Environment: real
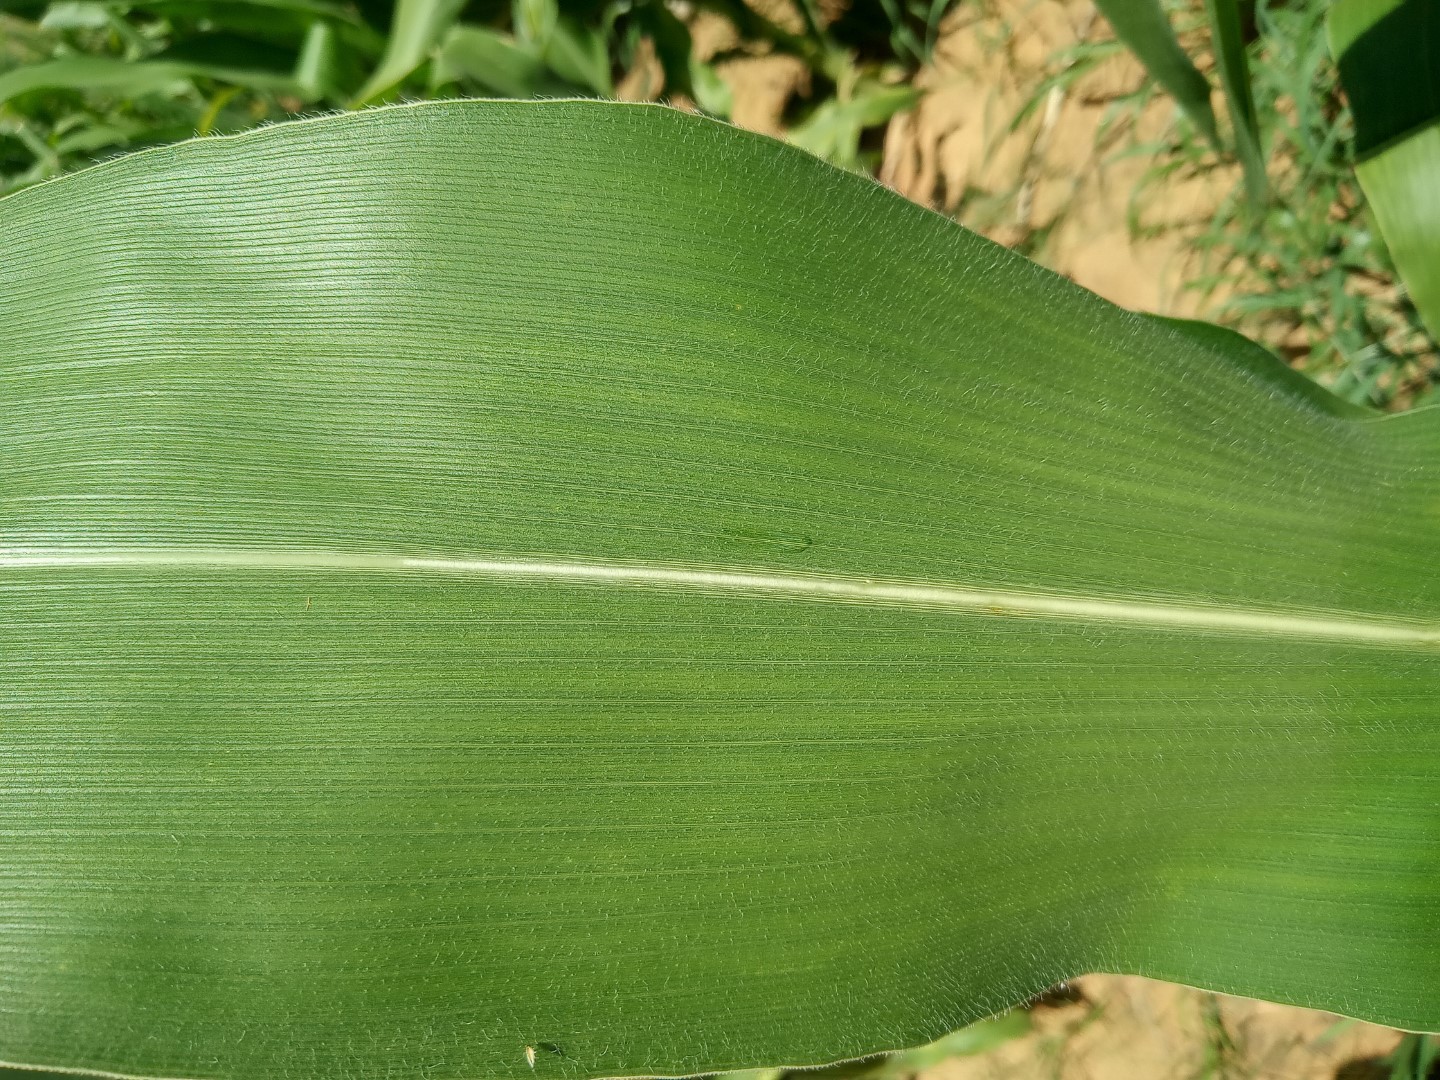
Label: healthy